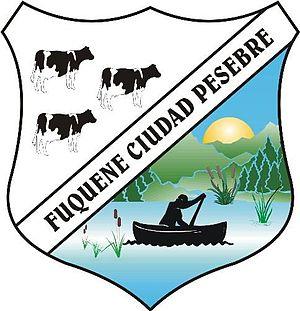
Fúquene est une municipalité située dans le département de Cundinamarca, en Colombie.